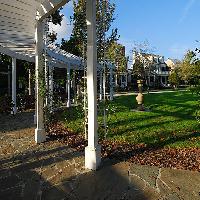
Weather: sun or clear